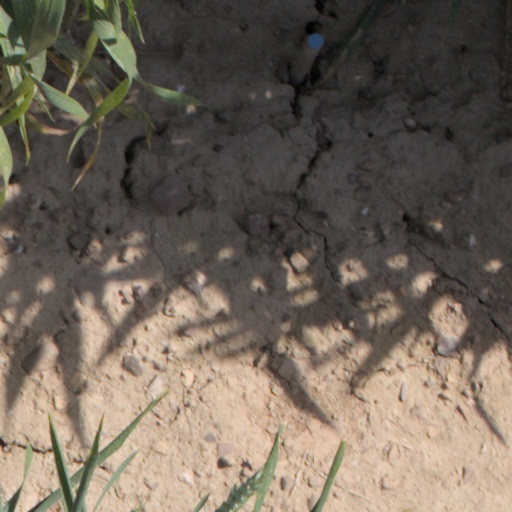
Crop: wheat